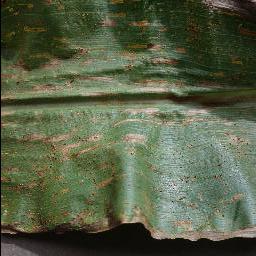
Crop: corn
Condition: (maize)_cercospora_spot_gray_spot